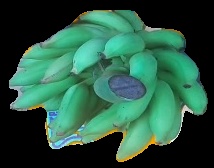
Variety: elakki-bale
Grade: grade2